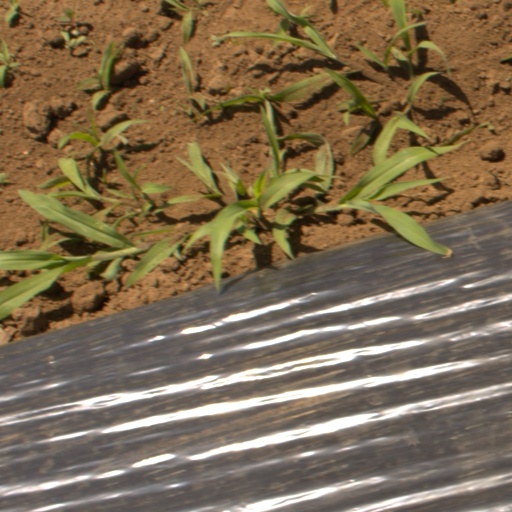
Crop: Jerusalem artichoke